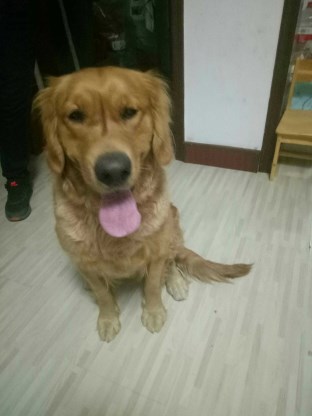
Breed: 5355-n000126-golden_retriever